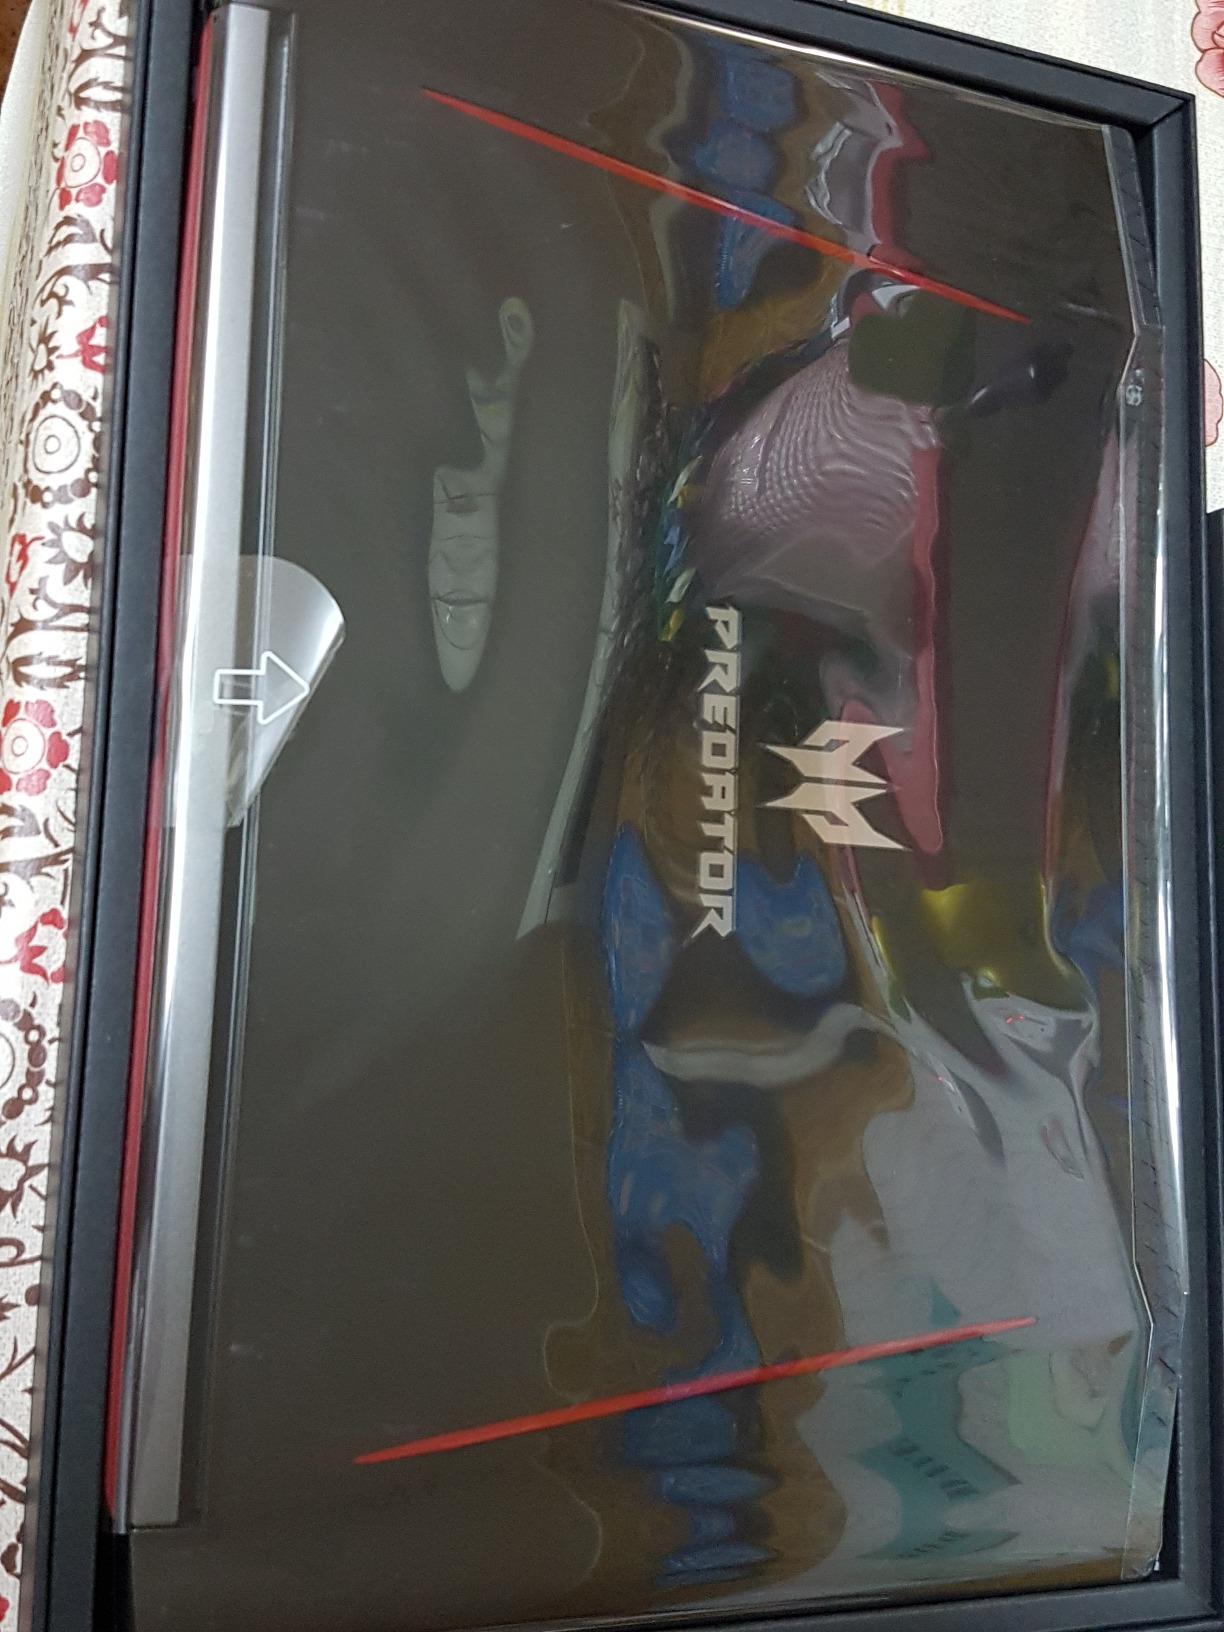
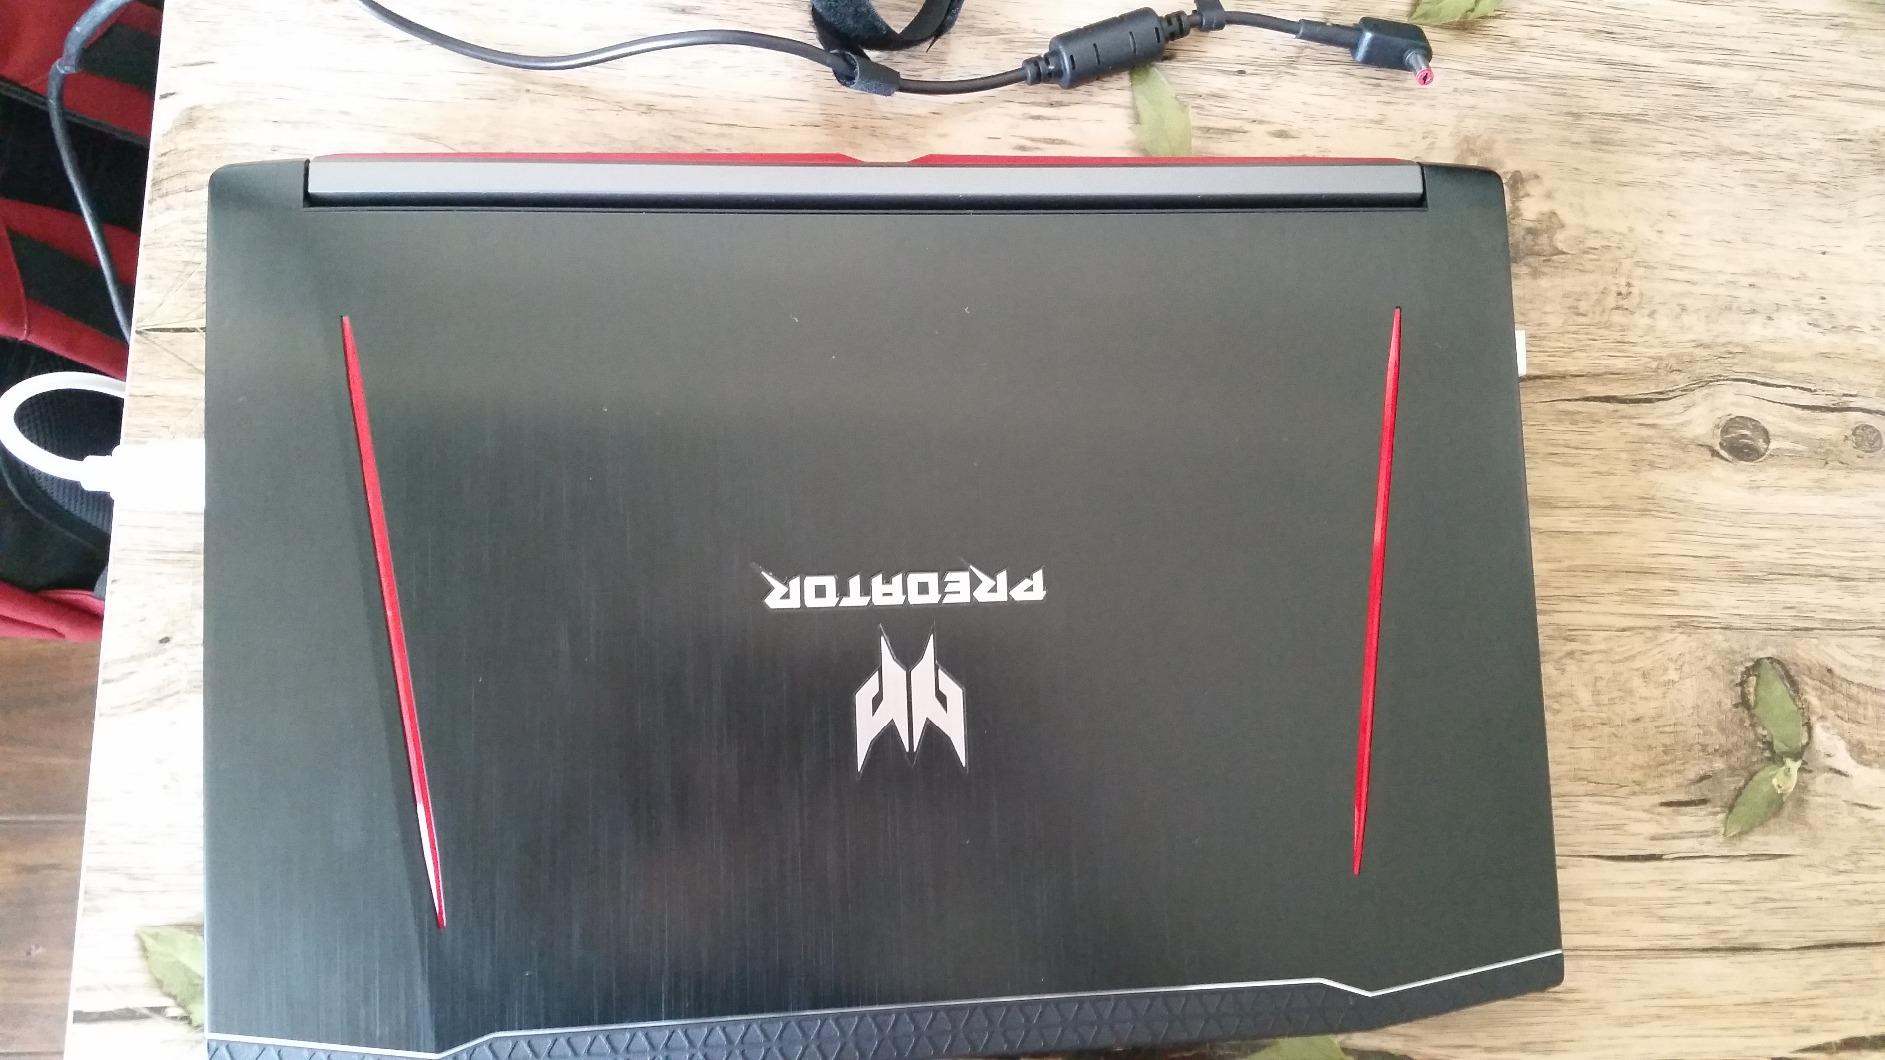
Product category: laptop
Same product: yes